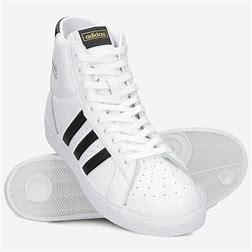
Brand: Adidas
Model: Basket Profi